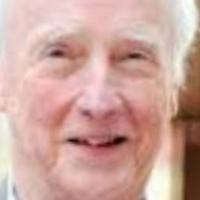
Age group: age 66-80